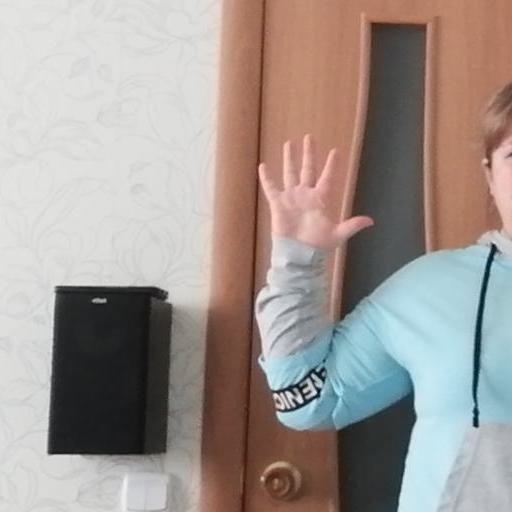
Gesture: palm